Briggs Report

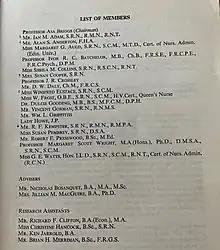
The membership of the Briggs Committee on Nursing 1972

The Committee on Nursing was headed by historian Asa Briggs. Other members of the committee included: